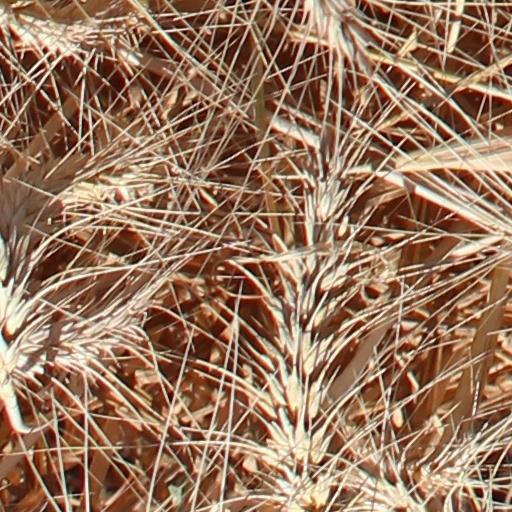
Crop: wheat